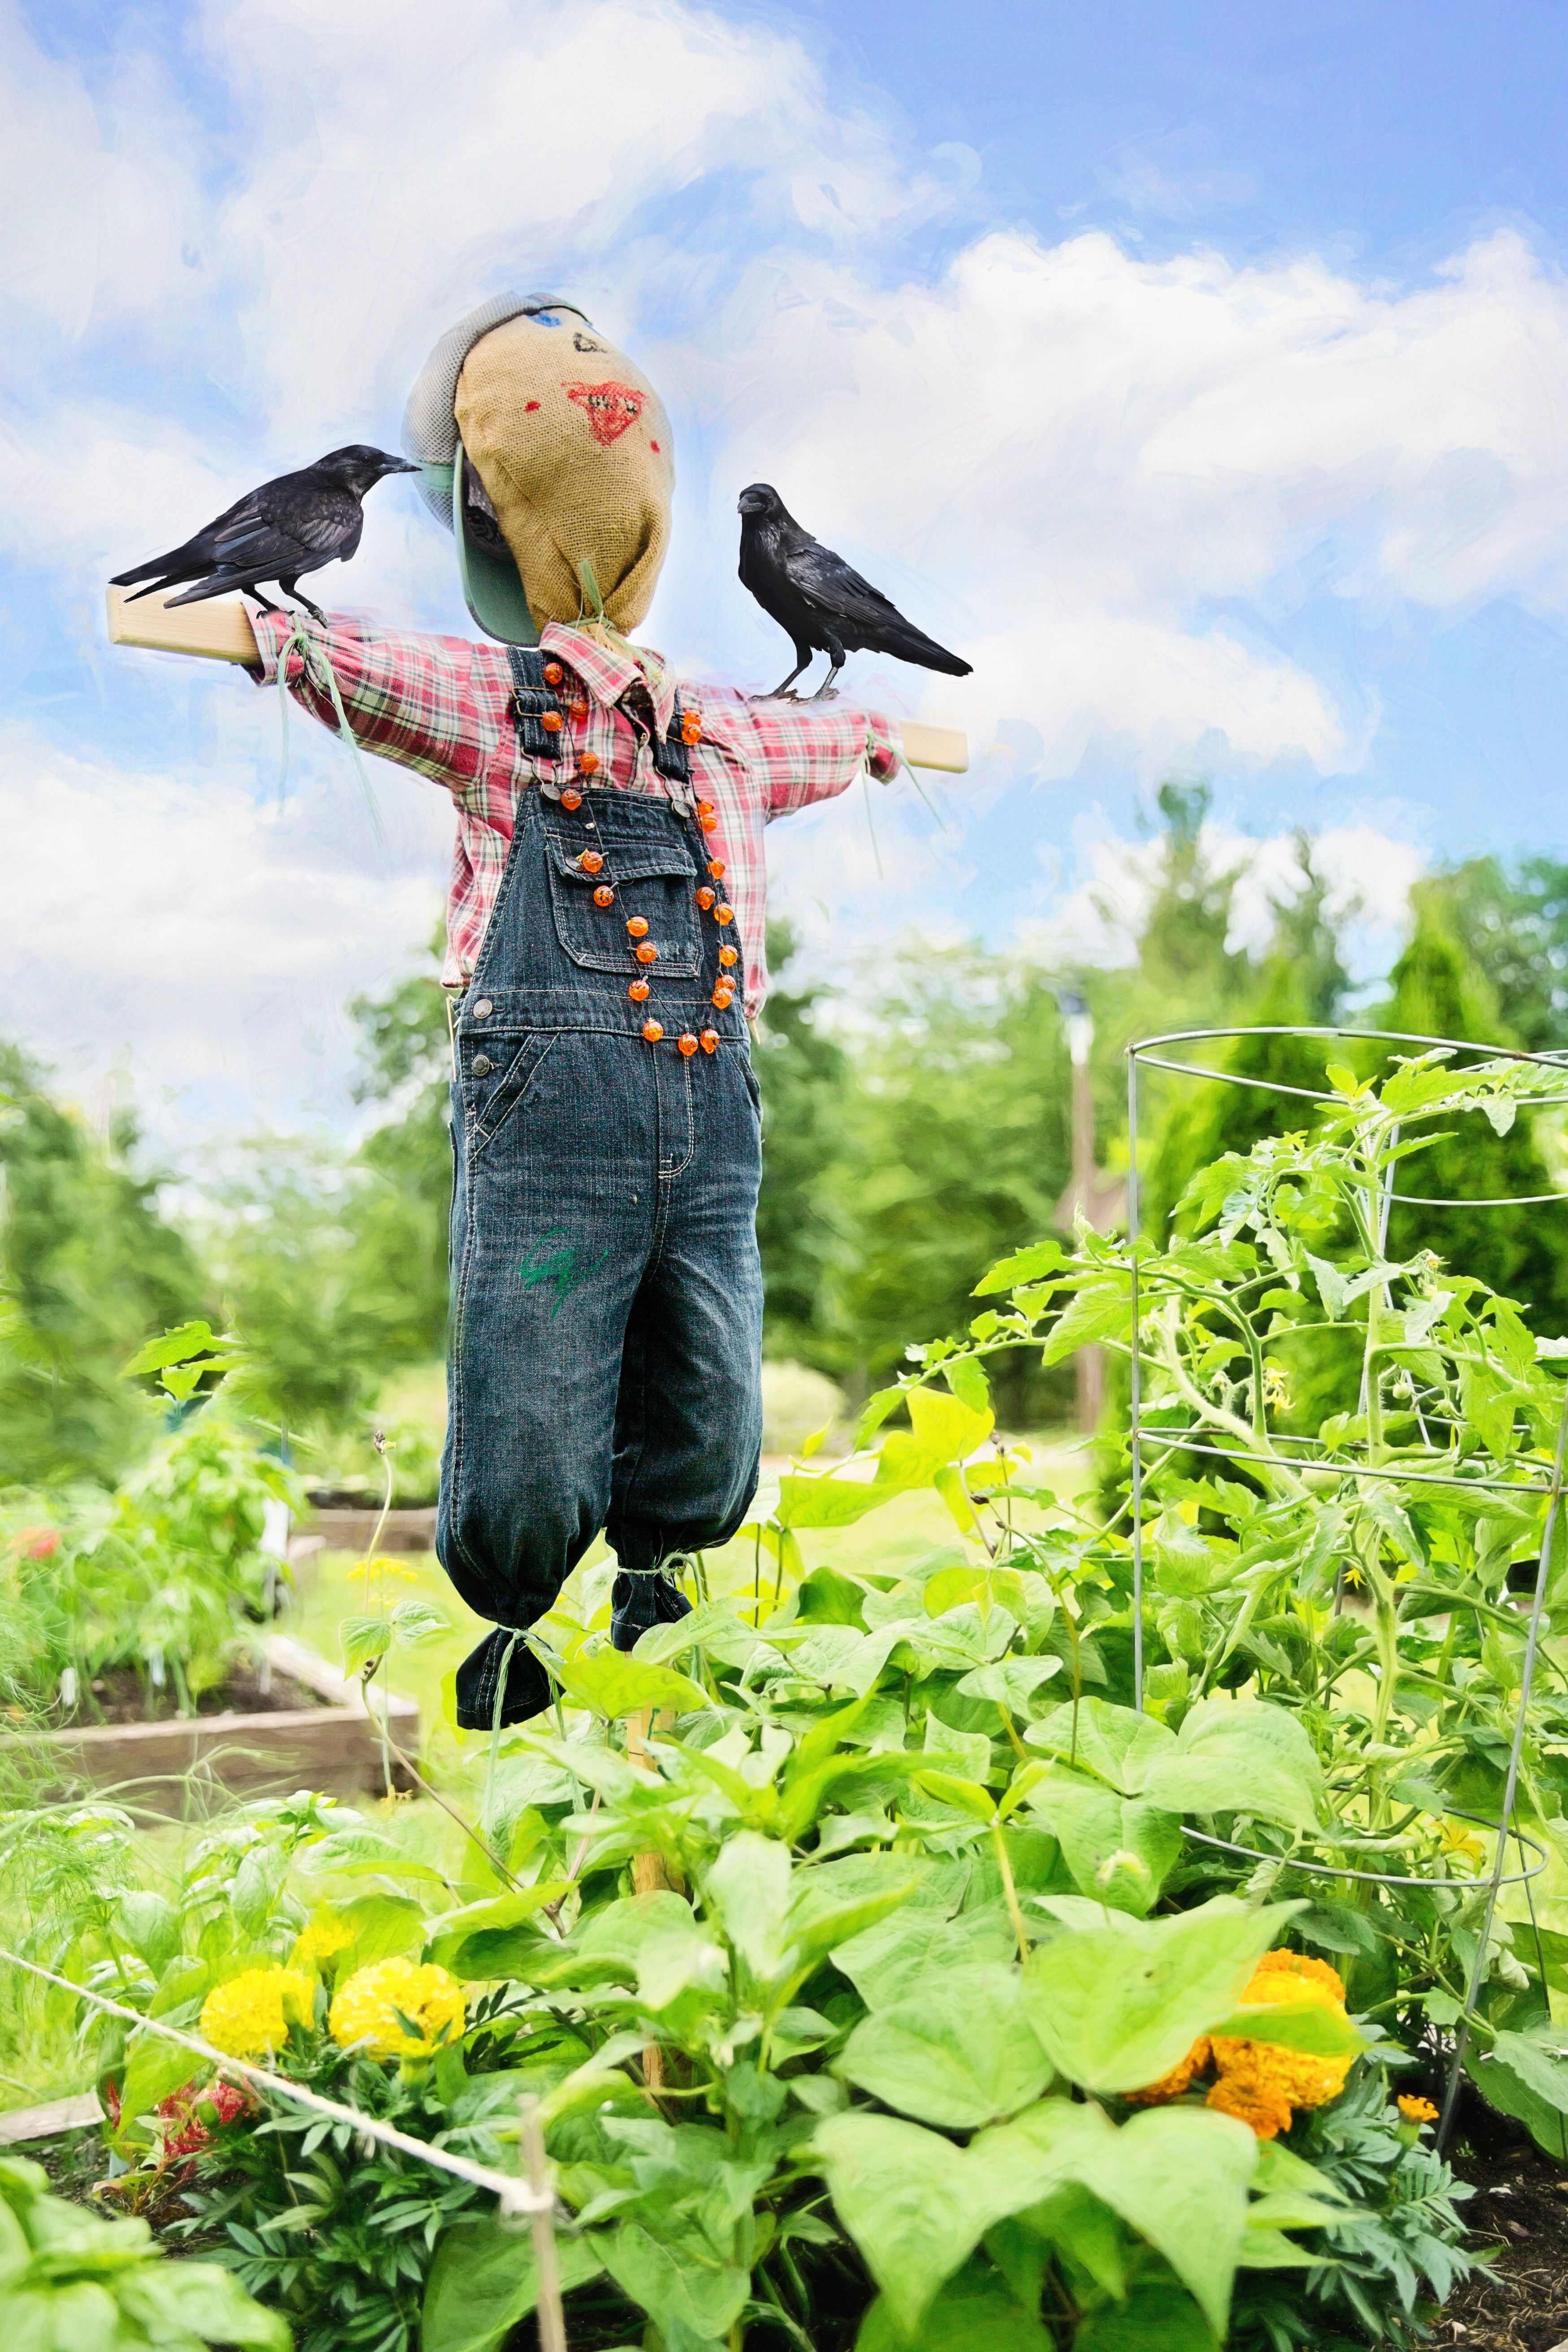
bird, flower, summer, decoration, agriculture, garden, gardening, crops, funny, raven, crows, scare crow